Bill Davis (artist)

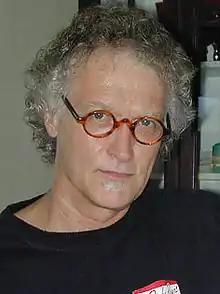
Davis in 2007

William Robert Davis (born May 1949) is an American illustrator, animation director and designer, graphic designer and painter. He was the creative director at Sierra On-Line and Rocket Science Games during the 1990s. Davis is the founder and creative director of Mother Productions, a graphic design firm which creates animation, motion graphics, logos and other graphic designs for on-air and online purposes.